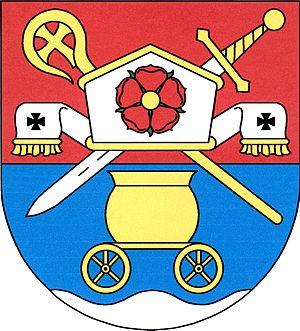
Milavče est une commune du district de Domažlice, dans la région de Plzeň, en République tchèque. Sa population s'élevait à 610 habitants en 2017.